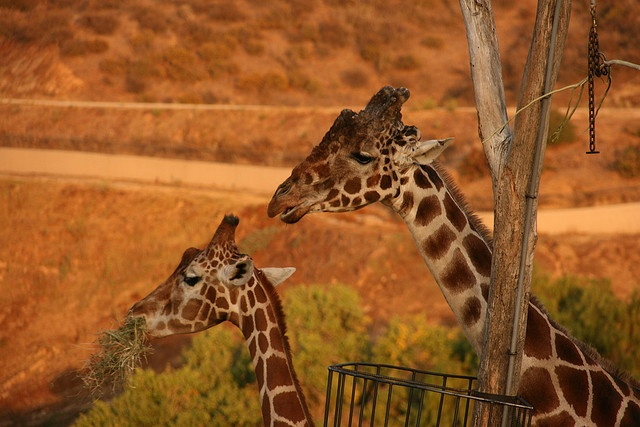
A couple of giraffe standing near some trees.
Two giraffes that are standing near each other.
Two giraffes are eating leaves at a zoo.
Two giraffes are standing  next to a tree.
A couple of giraffes looking out at something in the distance.